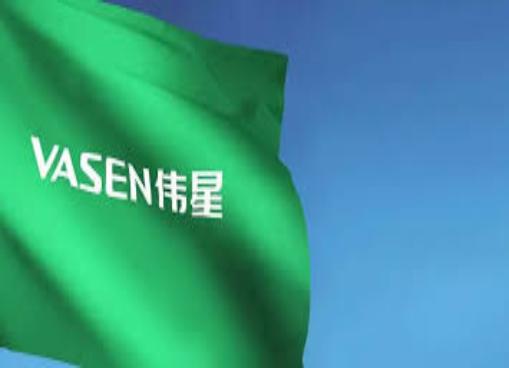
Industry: Others